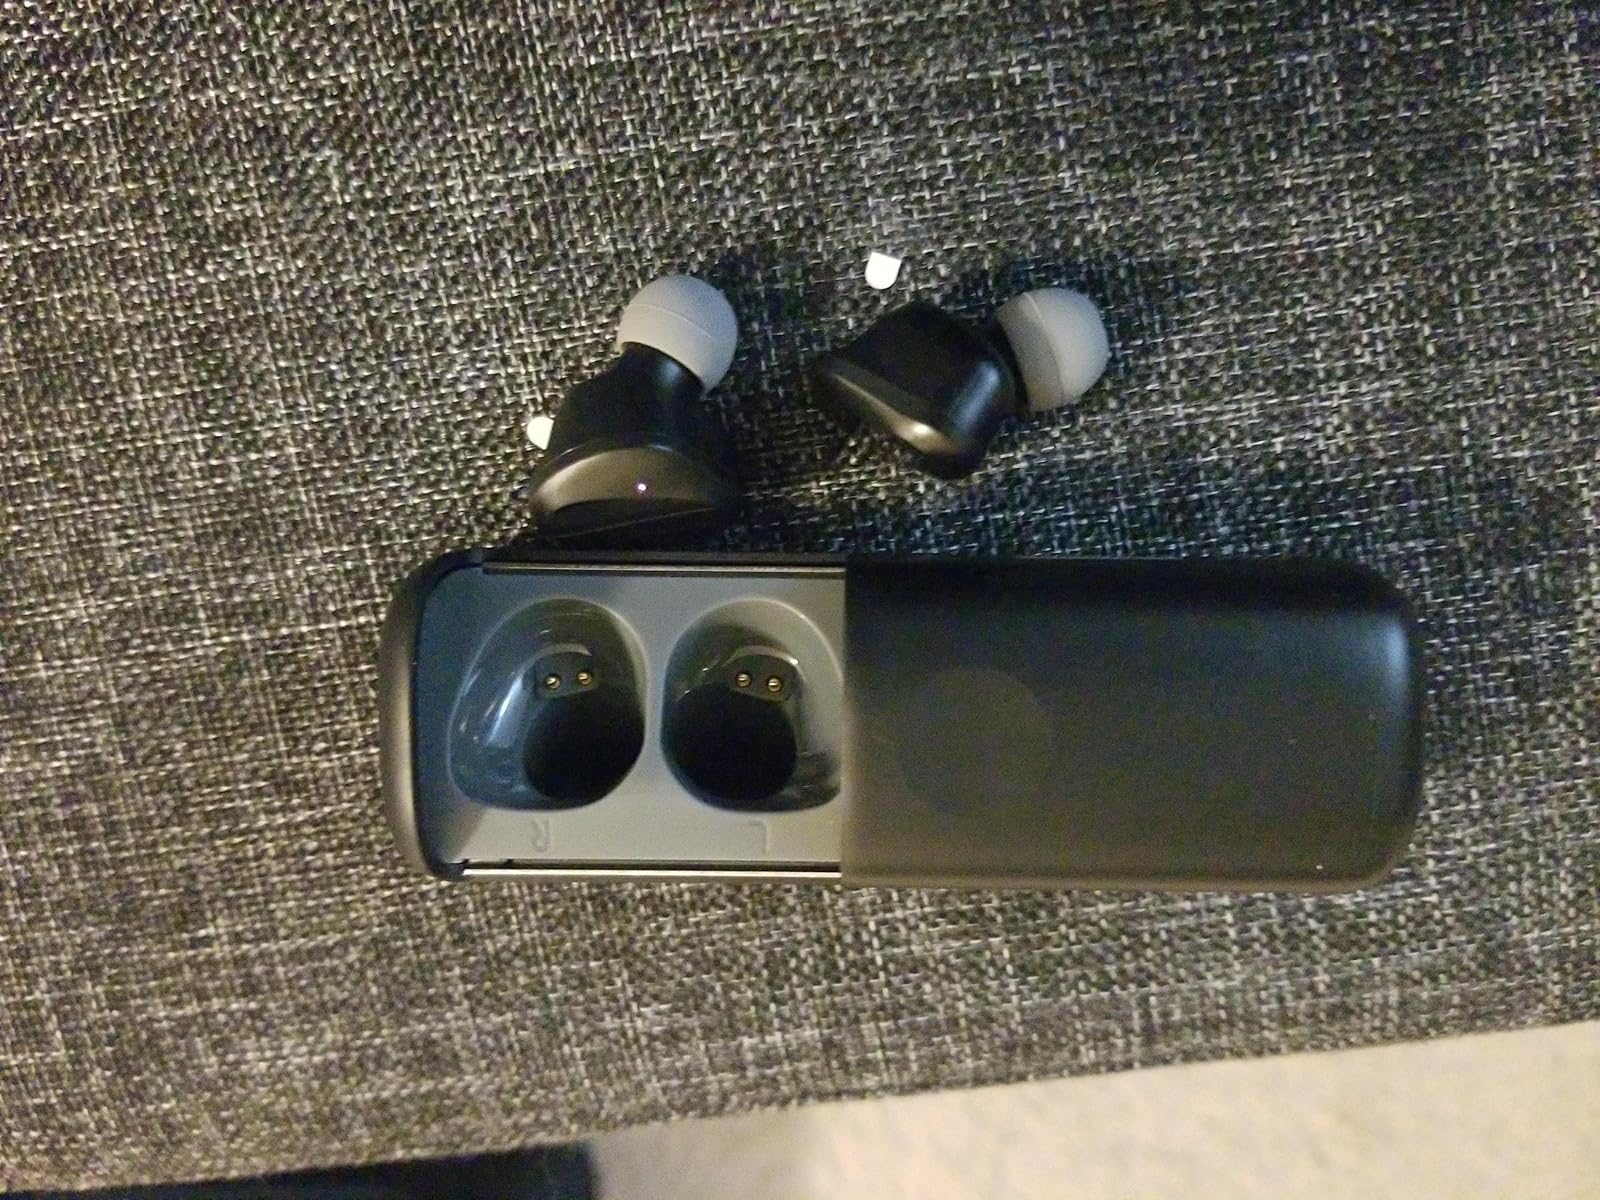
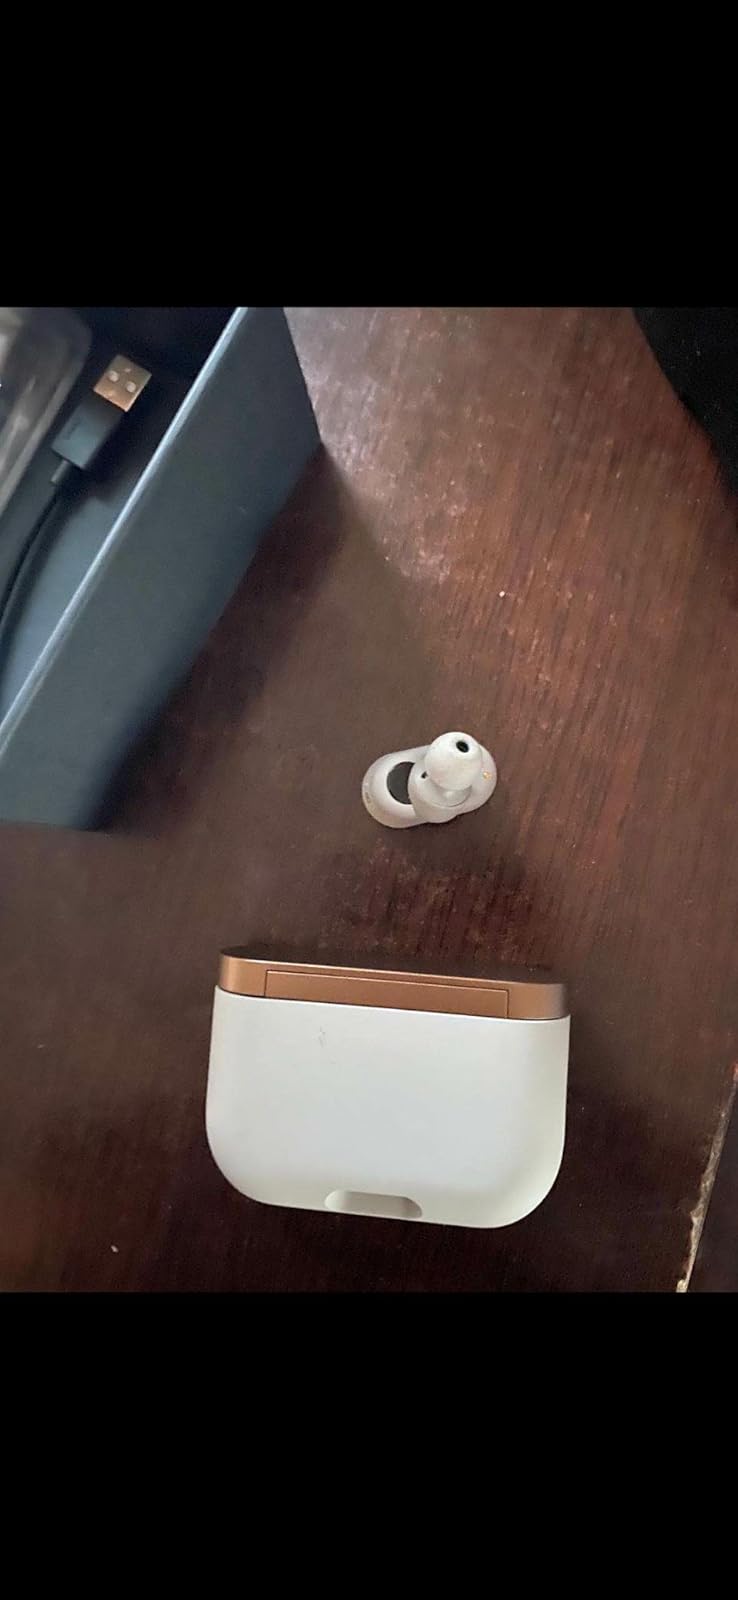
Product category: earbuds
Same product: no